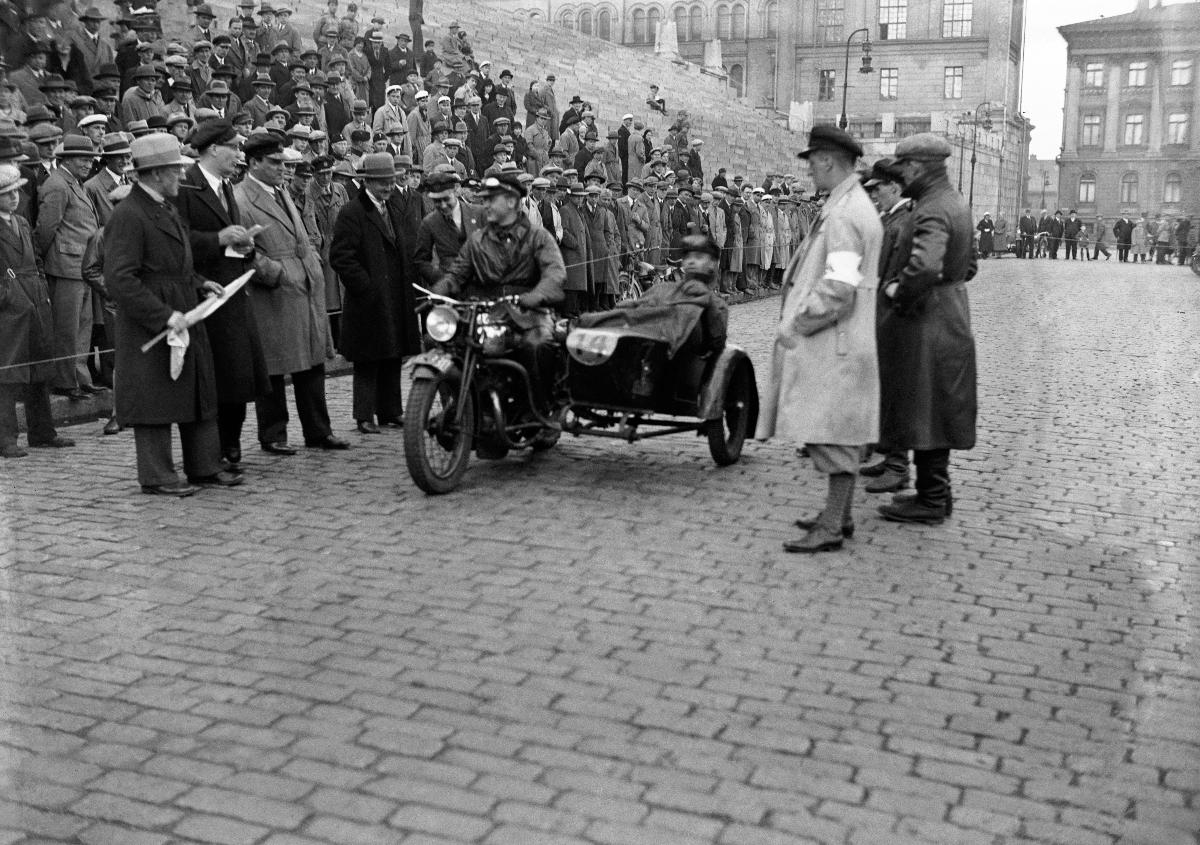
Päijänteen ympäriajot
Päijänne runt; Race around lake Päijänne
sisällön kuvaus: HMK:n perinteiset Päijänteen ympäriajot. Lähtö Senaatintorilta Helsingistä 21.5.1932. Kuvassa W. Bergström Raleigh -moottoripyörineen. content description: Motor race around Päijänne lake. Start at Senate square in Helsinki 21.5.1932. Picture shows W. Bergström with his Raleigh. innehållsbeskrivning: HMK:s traditionella Päijänne runt för motorcyklar. Start från Senatstorget i Helsingfors 21.5.1932. I bilden W. Bergström med sin Raleigh.
Kuvaaja: Sundström, Hugo, kuvaaja
Vuosi: 1932
Paikka: Suomi, Uusimaa, Helsinki, Senaatintori Helsinki; Suomi
Aiheet: moottoripyörät; moottoripyöräilijät; kilpailut; moottoripyöräurheilu; HBL; motorcycles; motorcyclists; competitions; motorcycle sports; sports; motorbikes; drivers; contests; motorcyklar; motorcyklister; tävlingar; motorcykelsport; sport; förare